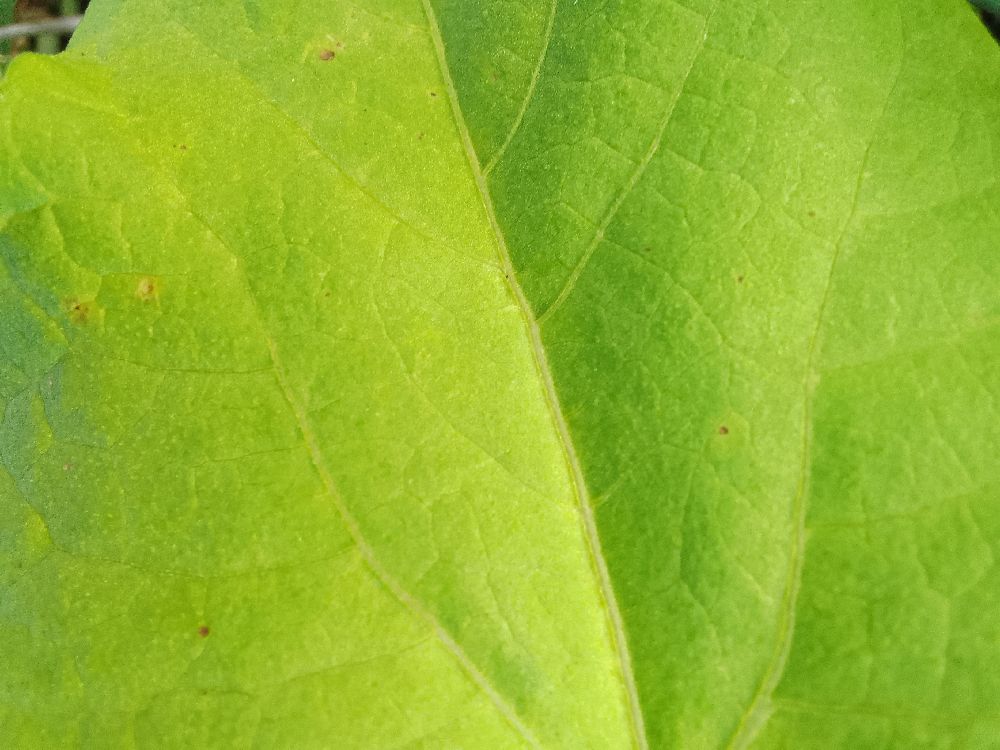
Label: healthy